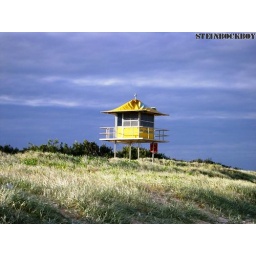
Little lifeguard tower by the beach in Goldcoast, Australia.